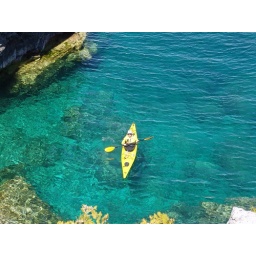
Kayaking in the clear waters of lake Huron